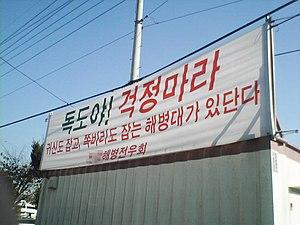
Le sentiment antijaponais en Corée désigne le sentiment antijaponais dans la société coréenne dont les origines sont à la fois historiques, culturelles et nationalistes.